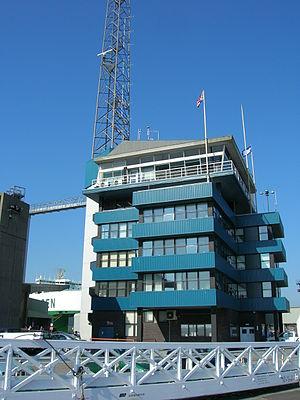
La tour de contrôle du port de Southampton, au quai 36.